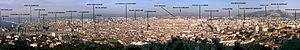
Table d'orientation virtuelle à partir de Notre-Dame de La Garde